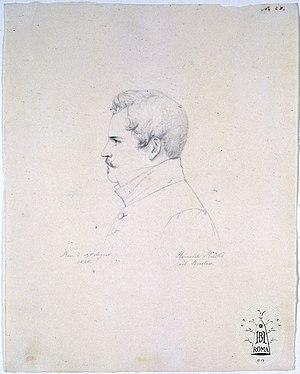
Heinrich Karl Anton Mücke est un peintre allemand.